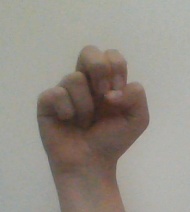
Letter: gaaf